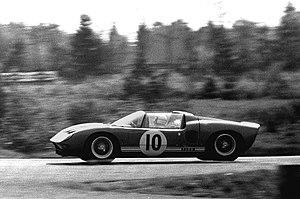
Richard James David Attwood, dit « Dickie » Attwood, né le 4 avril 1940 à Wolverhampton, en Angleterre, est un pilote automobile britannique.